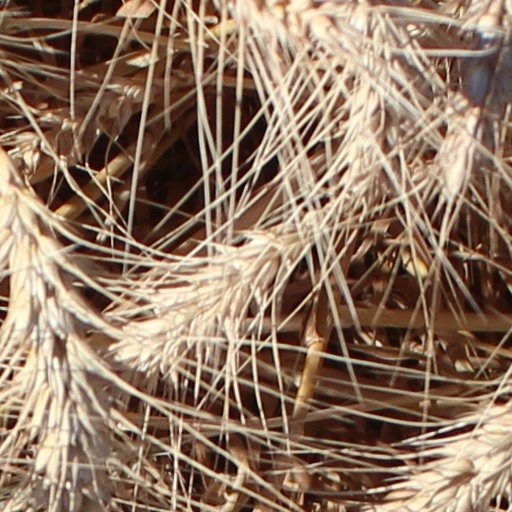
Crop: wheat